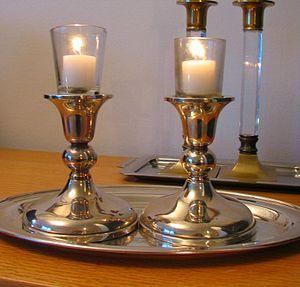
Les lumières de Chabbat sont les bougies allumées ou un allumage à l'huile le vendredi avant la nuit pour marquer le début du samedi juif. Allumer les bougies de Chabbat est une loi rabbinique. L'allumé des bougies est effectué traditionnellement par la femme de la maison, mais en l'absence d'une femme, l'obligation revient à l'homme. Après avoir allumé les bougies, la femme passe ses mains autour des bougies, se couvre les yeux, et récite une bénédiction.